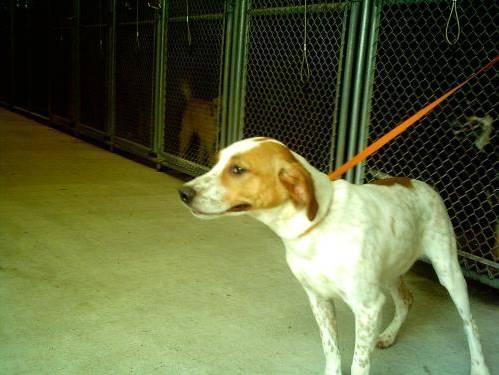
dog